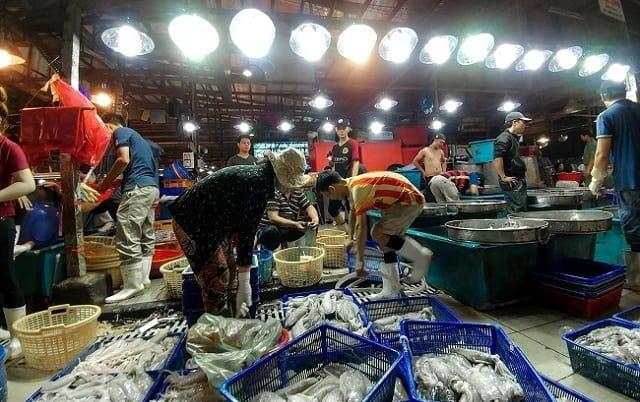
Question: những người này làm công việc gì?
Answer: họ buôn bán thủy hải sản ở ngoài chợ